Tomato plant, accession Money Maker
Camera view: bottom (45 deg); turntable rotation: 60 degrees
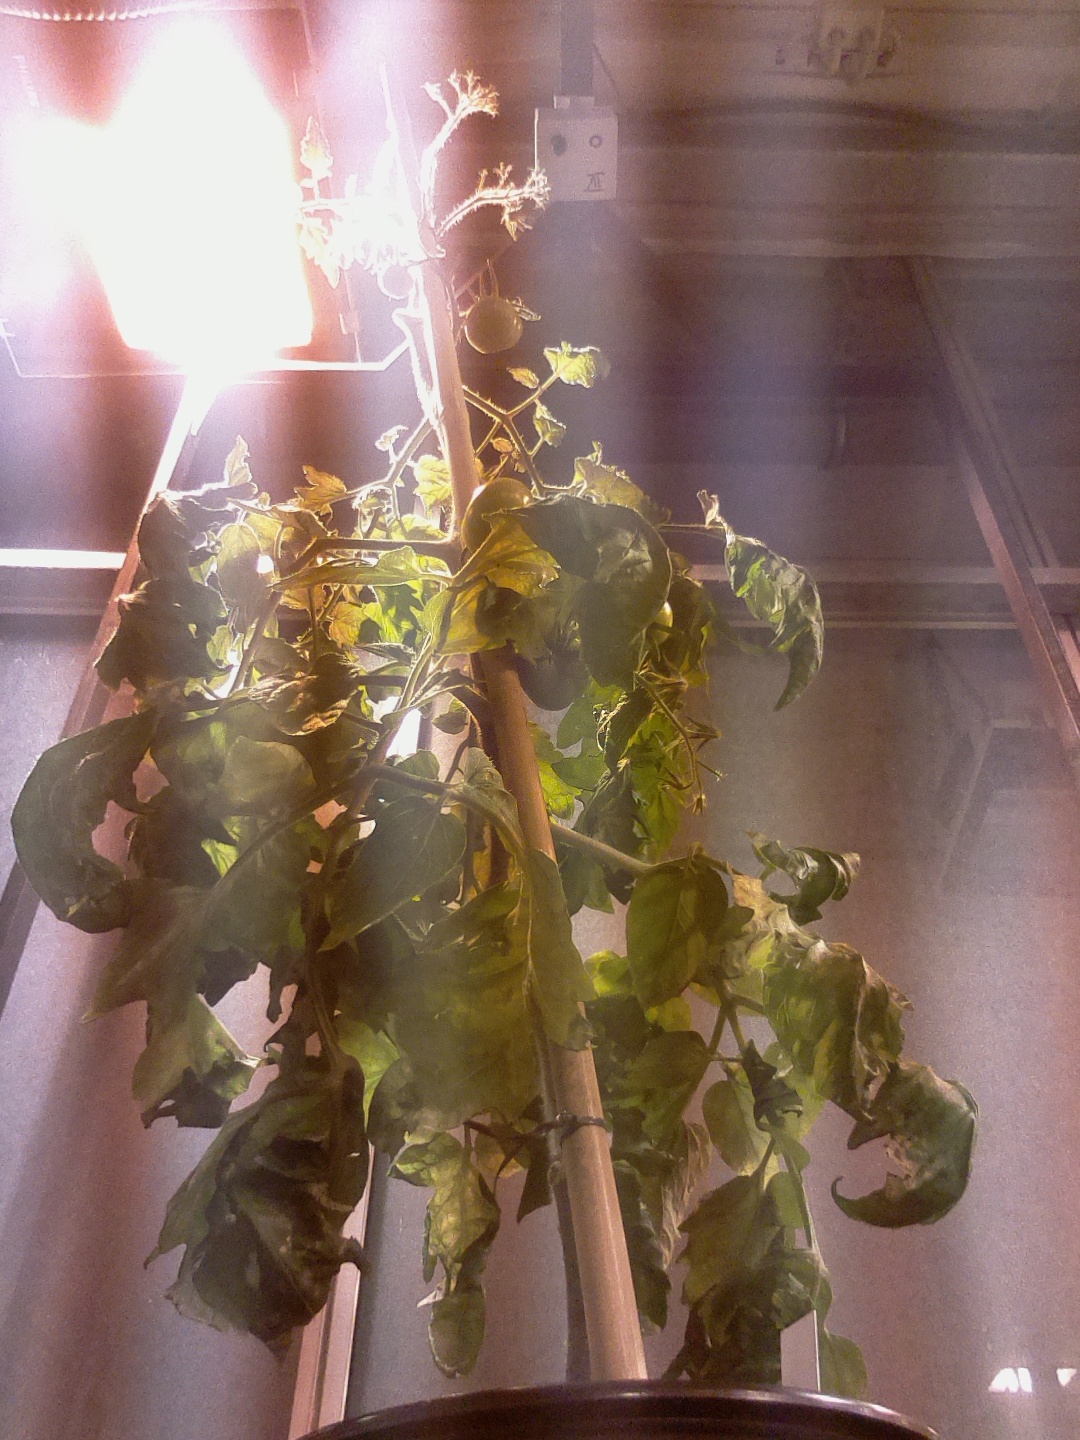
BBCH growth stage 76: 60%-70% of final fruit size